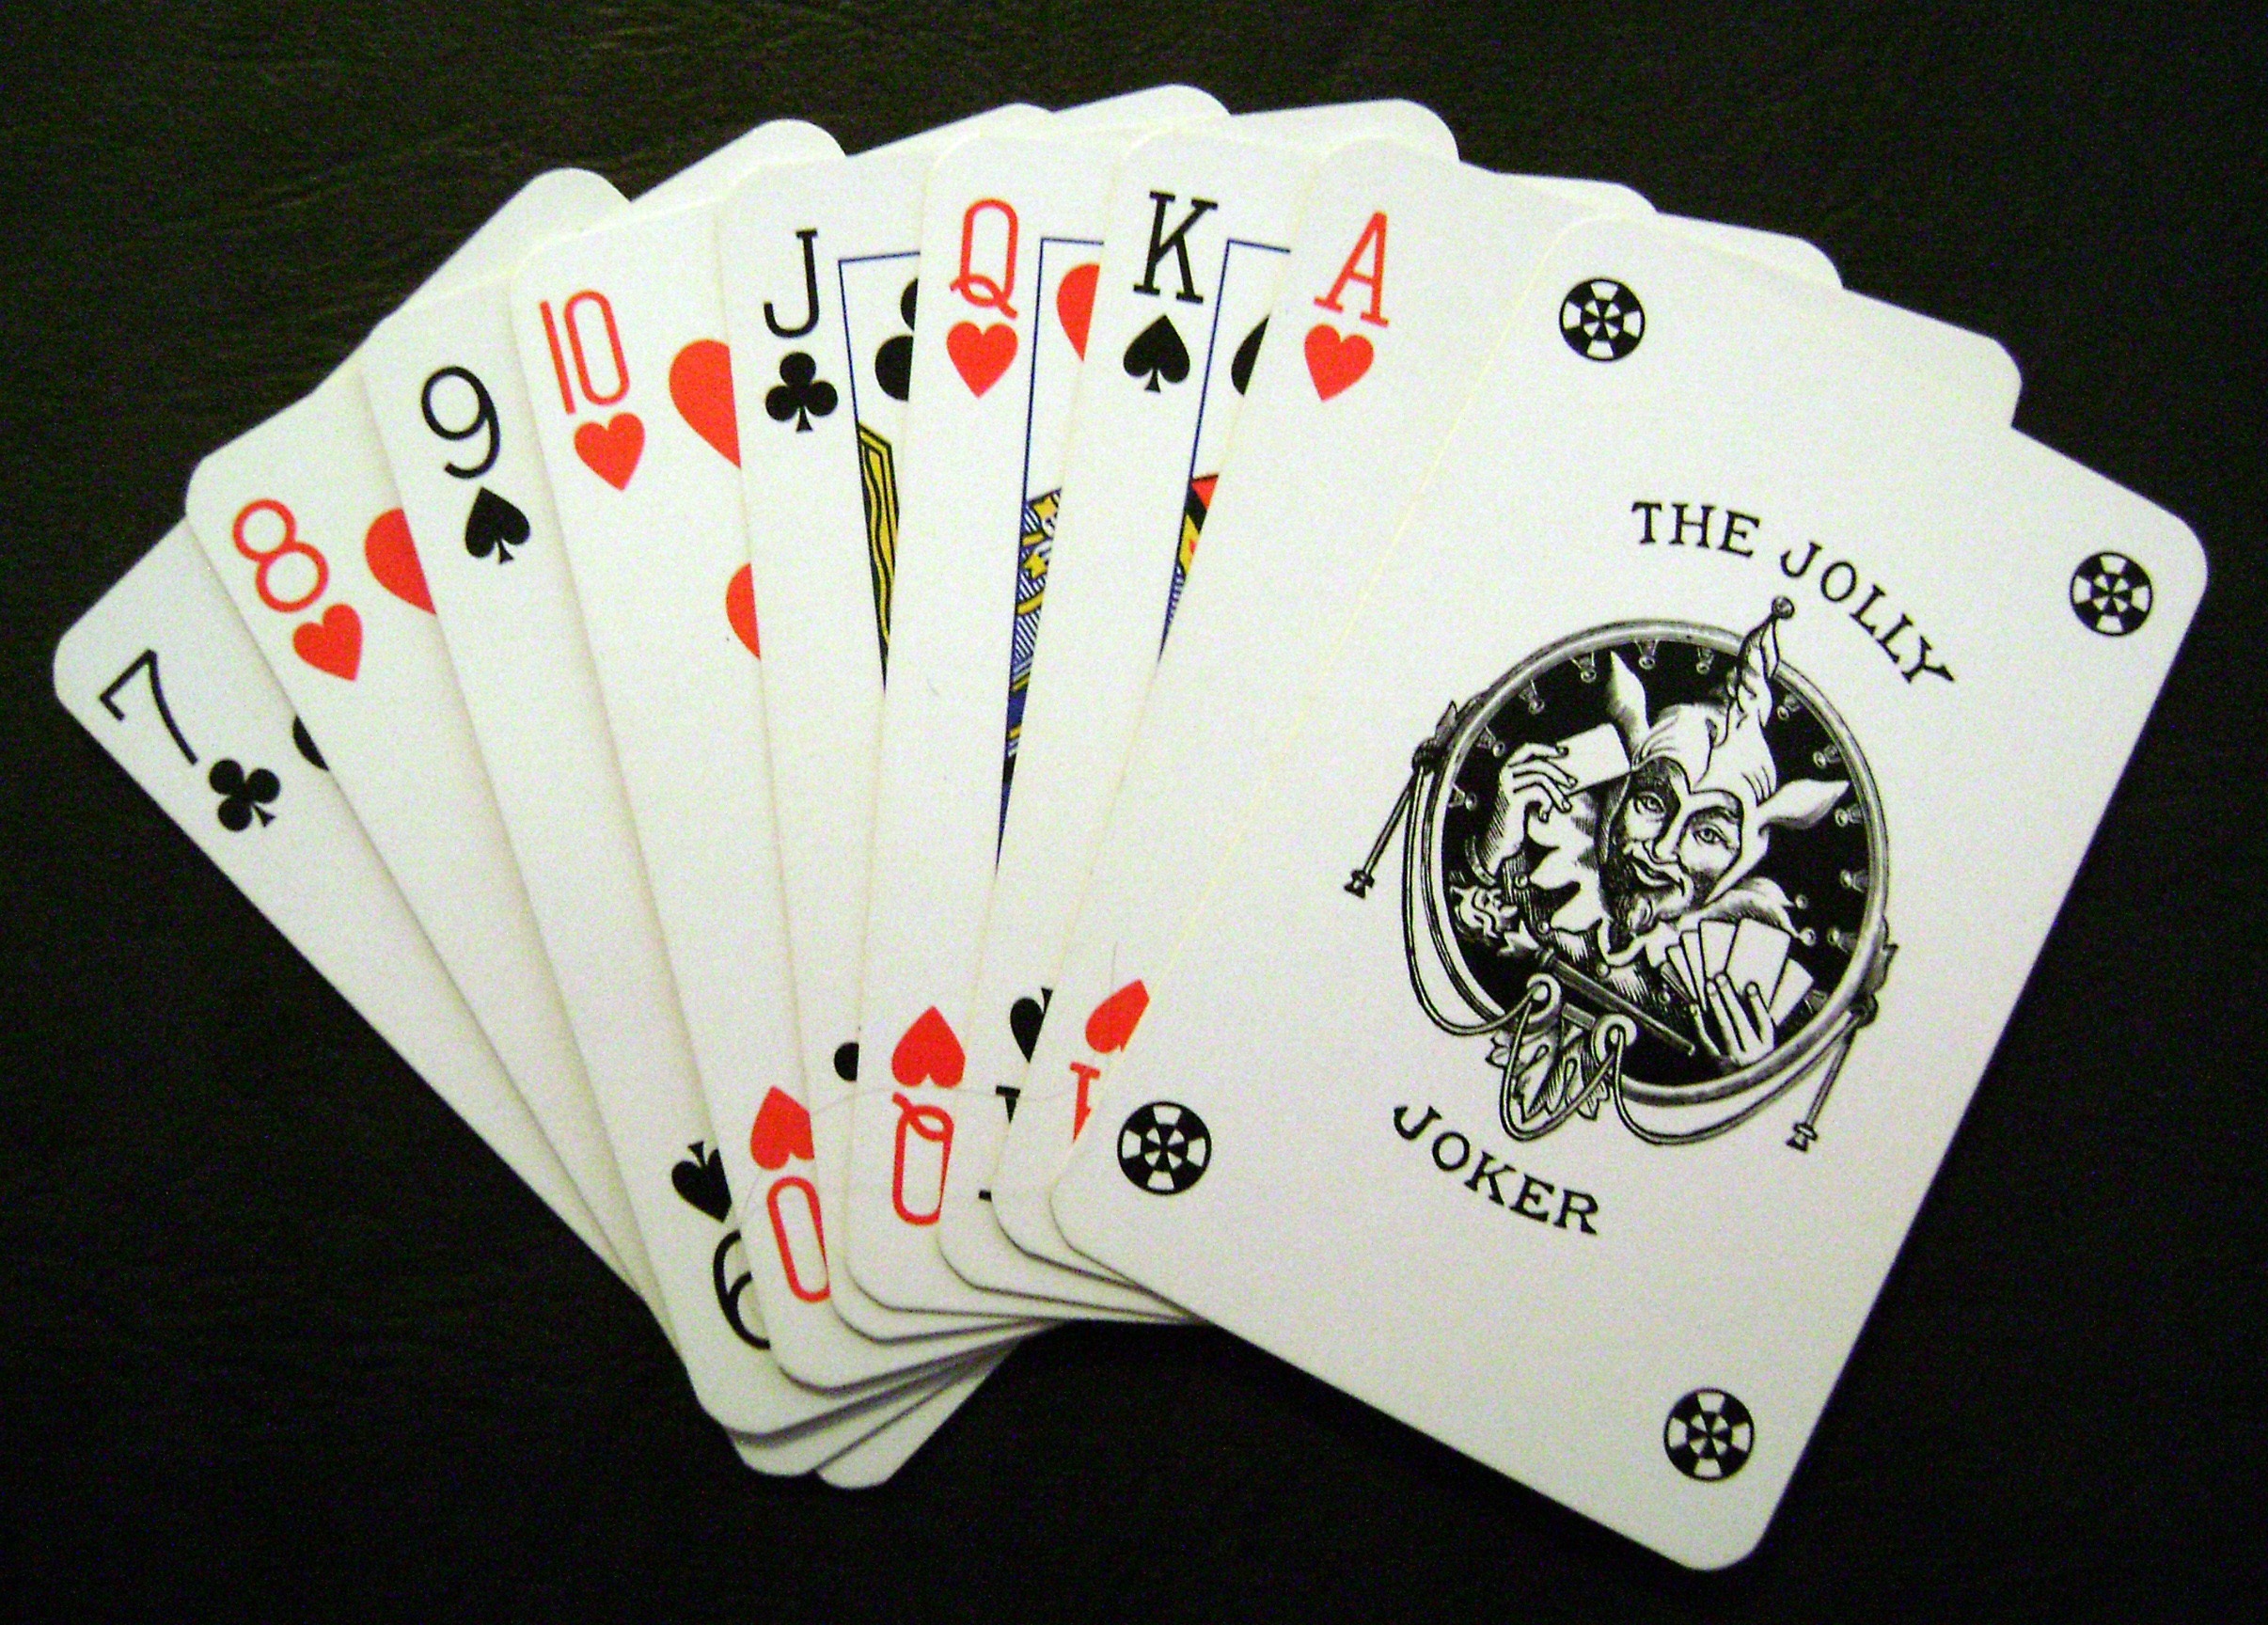
wing, recreation, cross, ace, illustration, gambling, joker, games, poker, playing cards, card game, pik